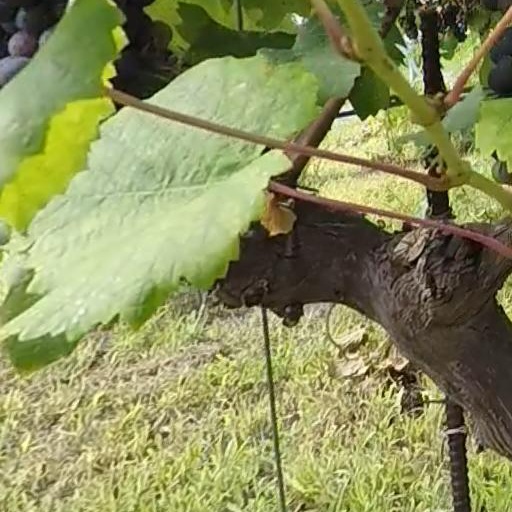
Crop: grape